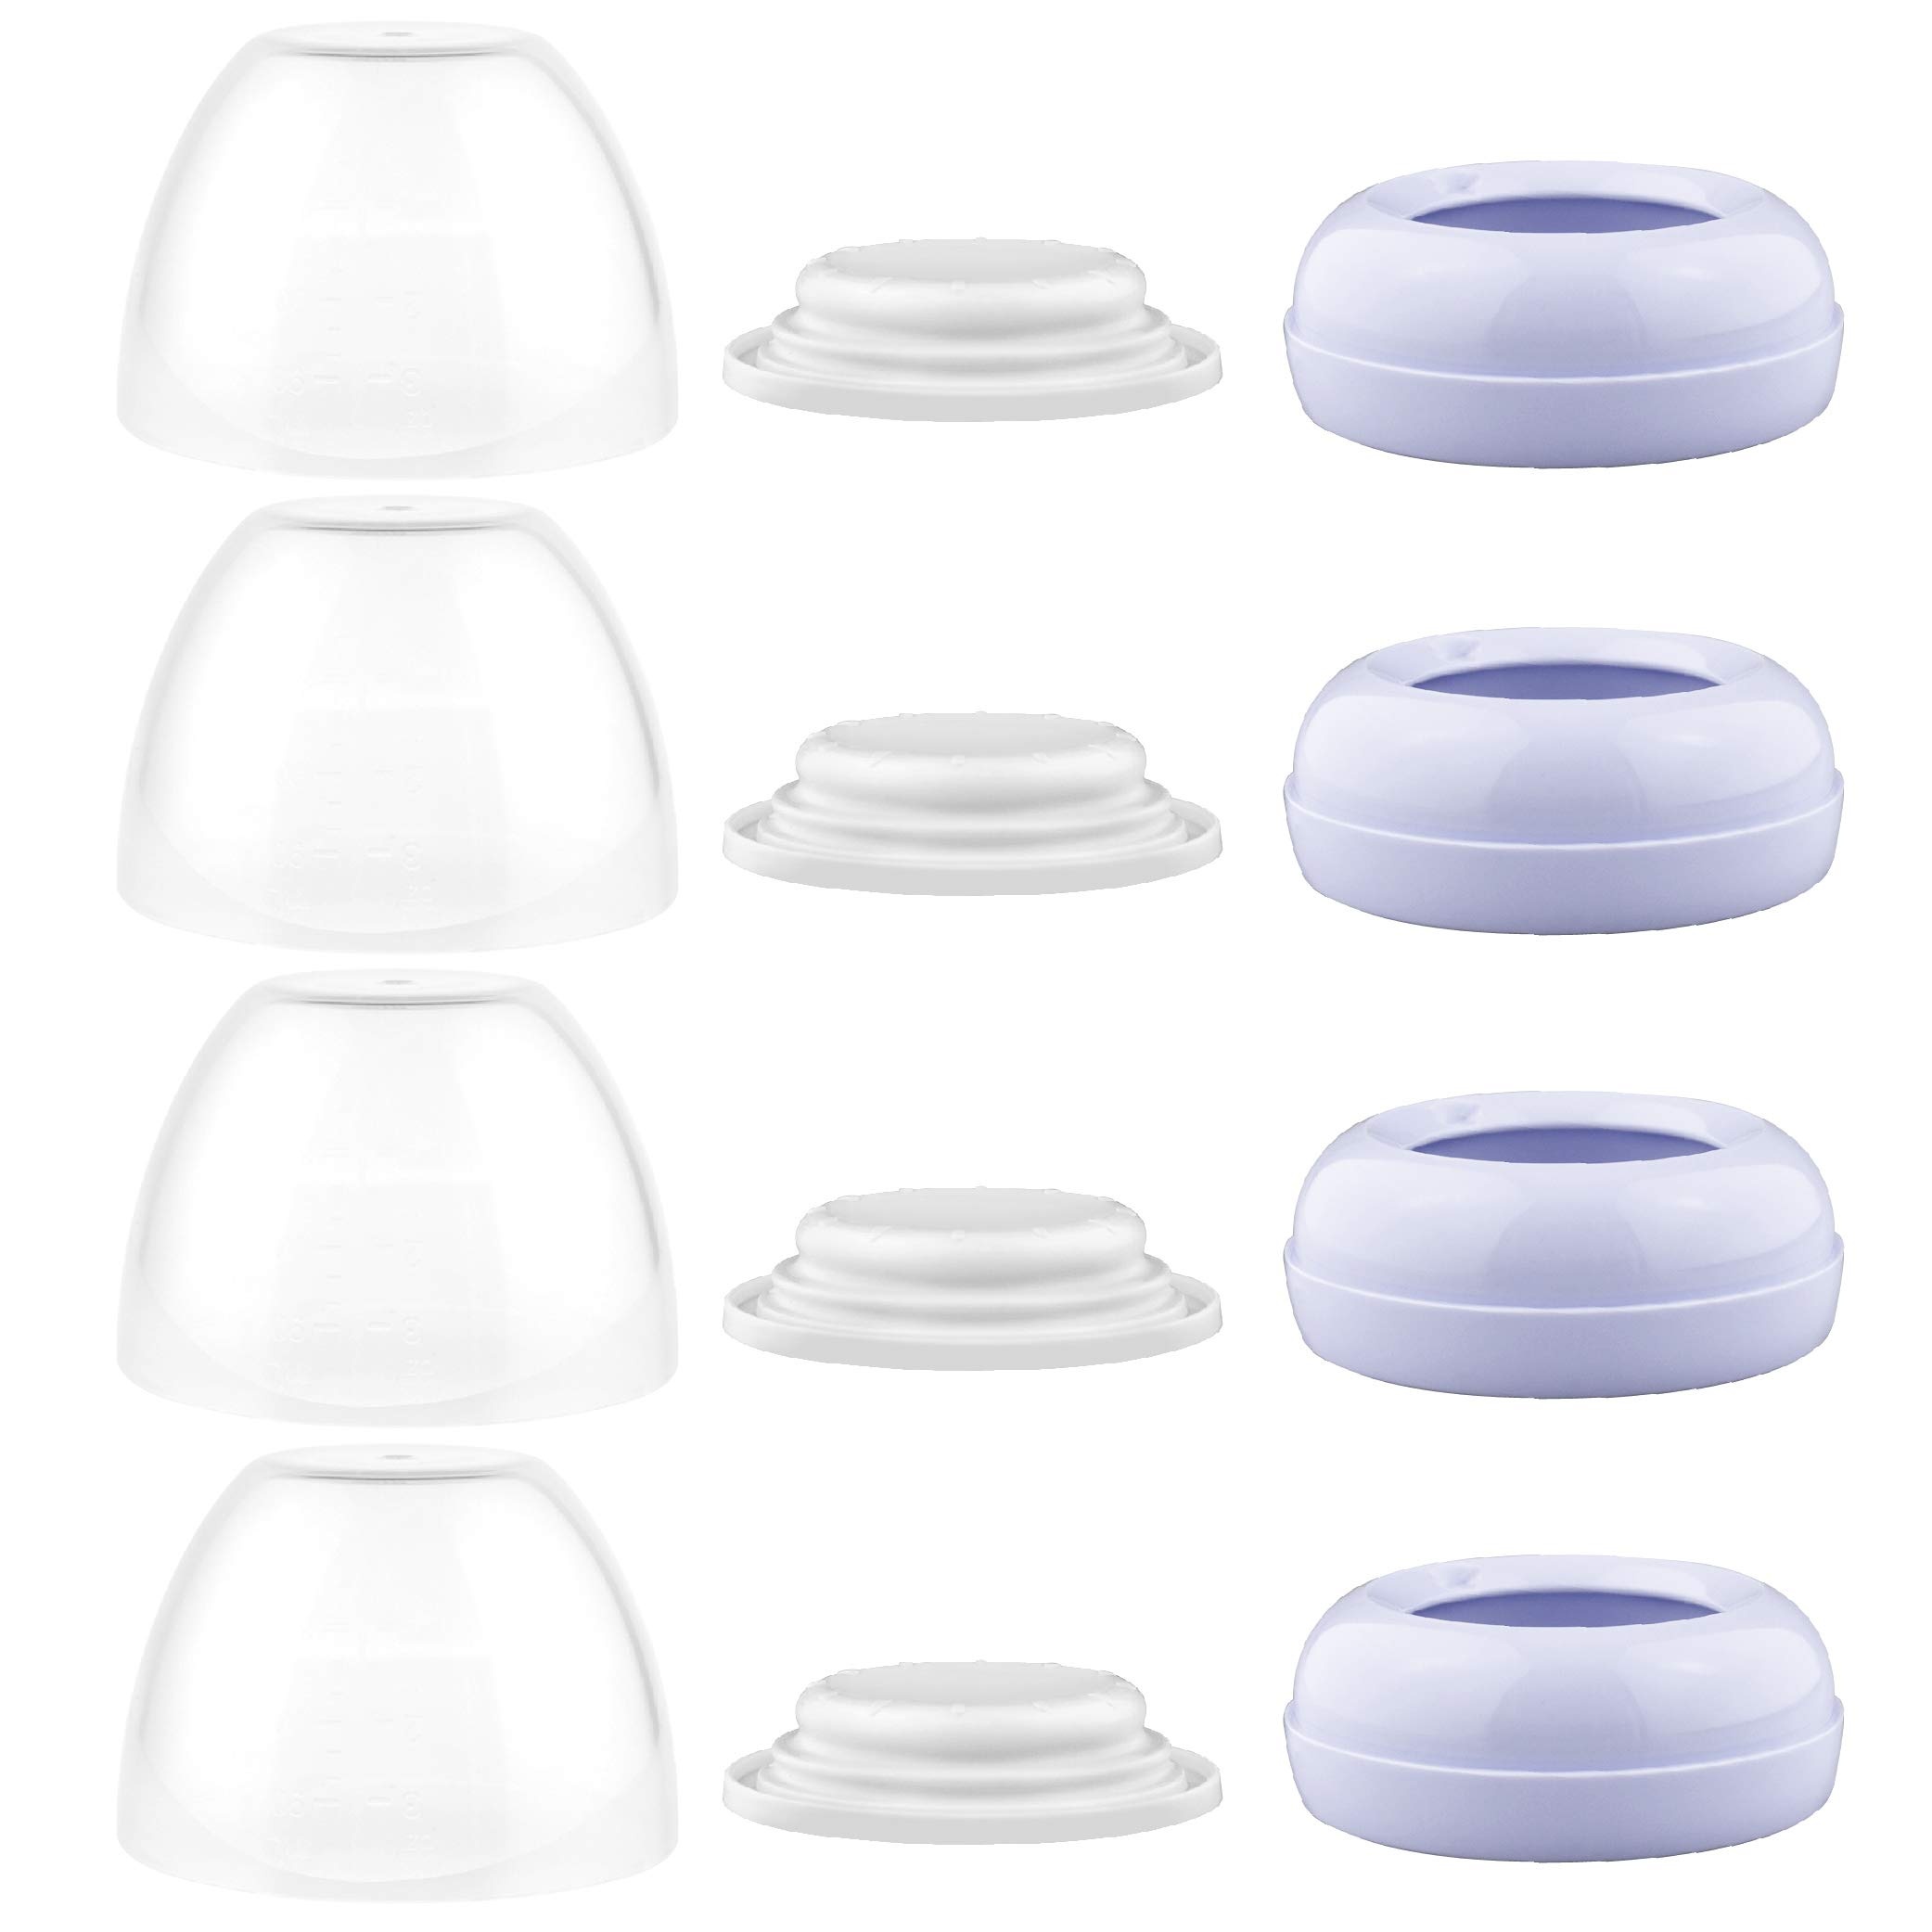
Maymom (Cap Set) - Dome Caps, Screw Rings, Sealing Discs Suitable for Philips Avent Natural Bottles, Avent PP Bottles or Natural; No Nipple Included. Convert Avent Classic Bottle Into Natural
Brand: Maymom Features: Replacement to be compatible with Avent Natural Bottle parts; dome cap, sealing disc, collar ring x4; Please do not confuse Avent Classic/Anti colic parts with Avent Natural parts Made of BPA, DEHP free material; Test reports are available online for your reference Use these parts and buy Avent's Natural to convert your old Avent Classic bottles, pp or glass, into functioning like the new Avent Natural Bottles Comply with EU and US FDA regulation for food contact. Tested by independent labs. model number: ‎P216 Details: These parts are after-market parts made by Maymom, not original Philips Avent parts.
Brand: Maymom
Category: Baby & Toddler > Nursing & Feeding > Feeding Essentials > Baby Bottle Nipples & Liners